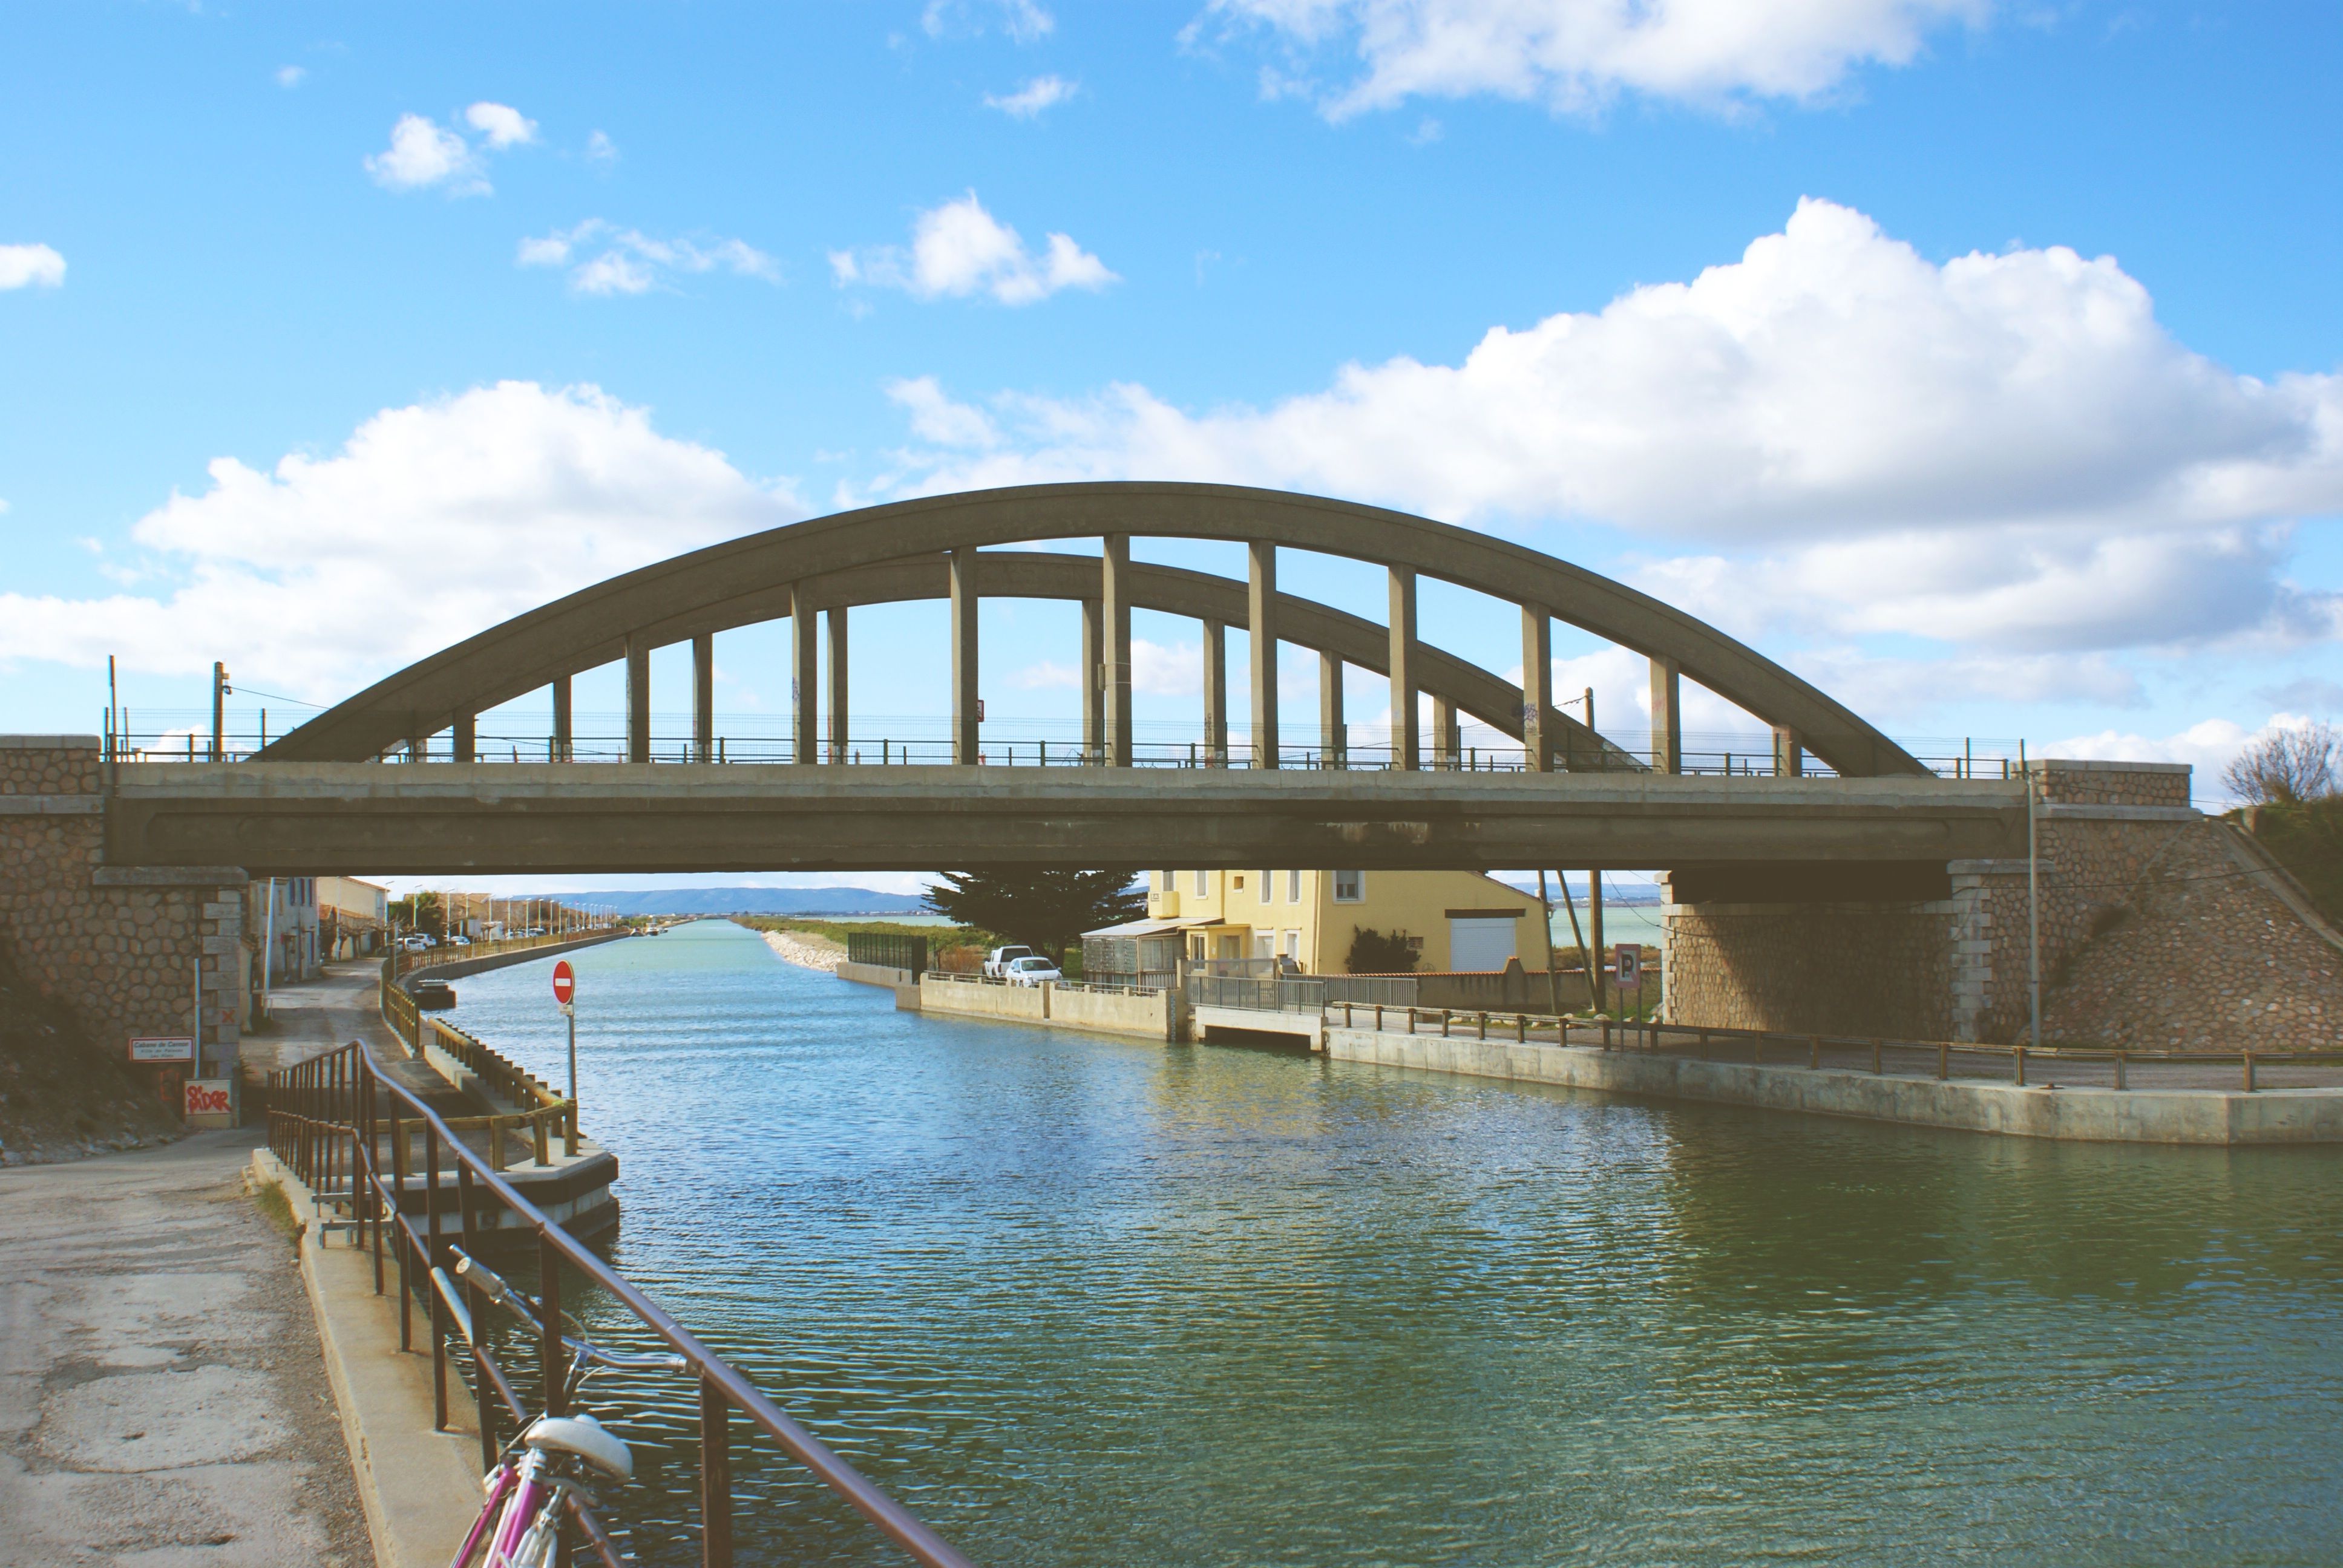
bridge, river, waterway, cable stayed bridge, arch bridge, truss bridge, skyway, nonbuilding structure, tied arch bridge, girder bridge